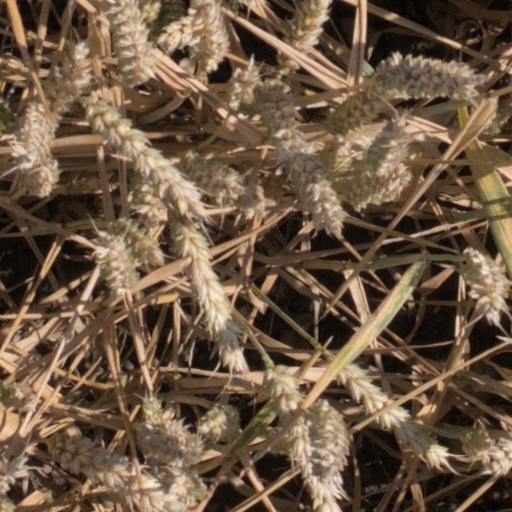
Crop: wheat